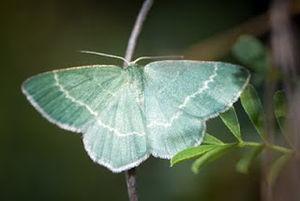
Chlorissa cloraria, la Chlorée, est une espèce de lépidoptères de la sous-famille des Geometrinae.